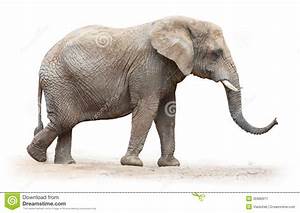
Label: elefante